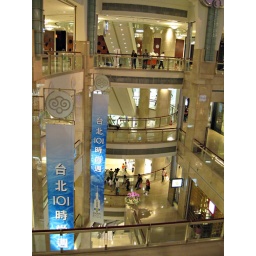
Shopping mall at the base of, Taipei 101 building, the tallest building in the world, Taipei, Taiwan.